Music of the Baroque, Chicago

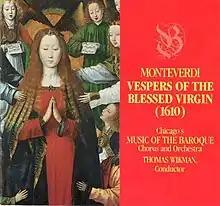

During Wikman's tenure as music director, Music of the Baroque produced seven commercial recordings on its own label. Only two used live performance recordings of concerts; the remaining five were produced using audiotapes made during recording sessions in Chicago area churches. The recordings were sold using both CD and vinyl record formats. Many Music of the Baroque performances led by Wikman and broadcast by WFMT are contained in The Richard and Judith Mintel Archive of Recordings. This Archive is housed at the Library of Congress Packard Campus for Audio-Visual Conservation in Culpeper, Virginia; the recordings will be preserved for posterity. Another copy of the entire Mintel Archive is located at the Northwestern University Music Library in Evanston, Illinois. Wikman's performances of Handel oratorios, the Bach Passions, Italian Baroque operas, liturgical music, and Mozart and Haydn's symphonies are included in the Mintel Archive.